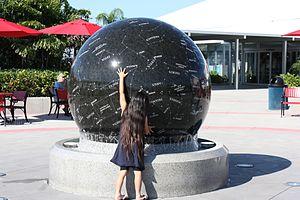
Une fontaine-boule est une fontaine constituée d'une sphère sculptée en pierre, supportée par un mince film d'eau qui lui permet de tourner sur son socle.